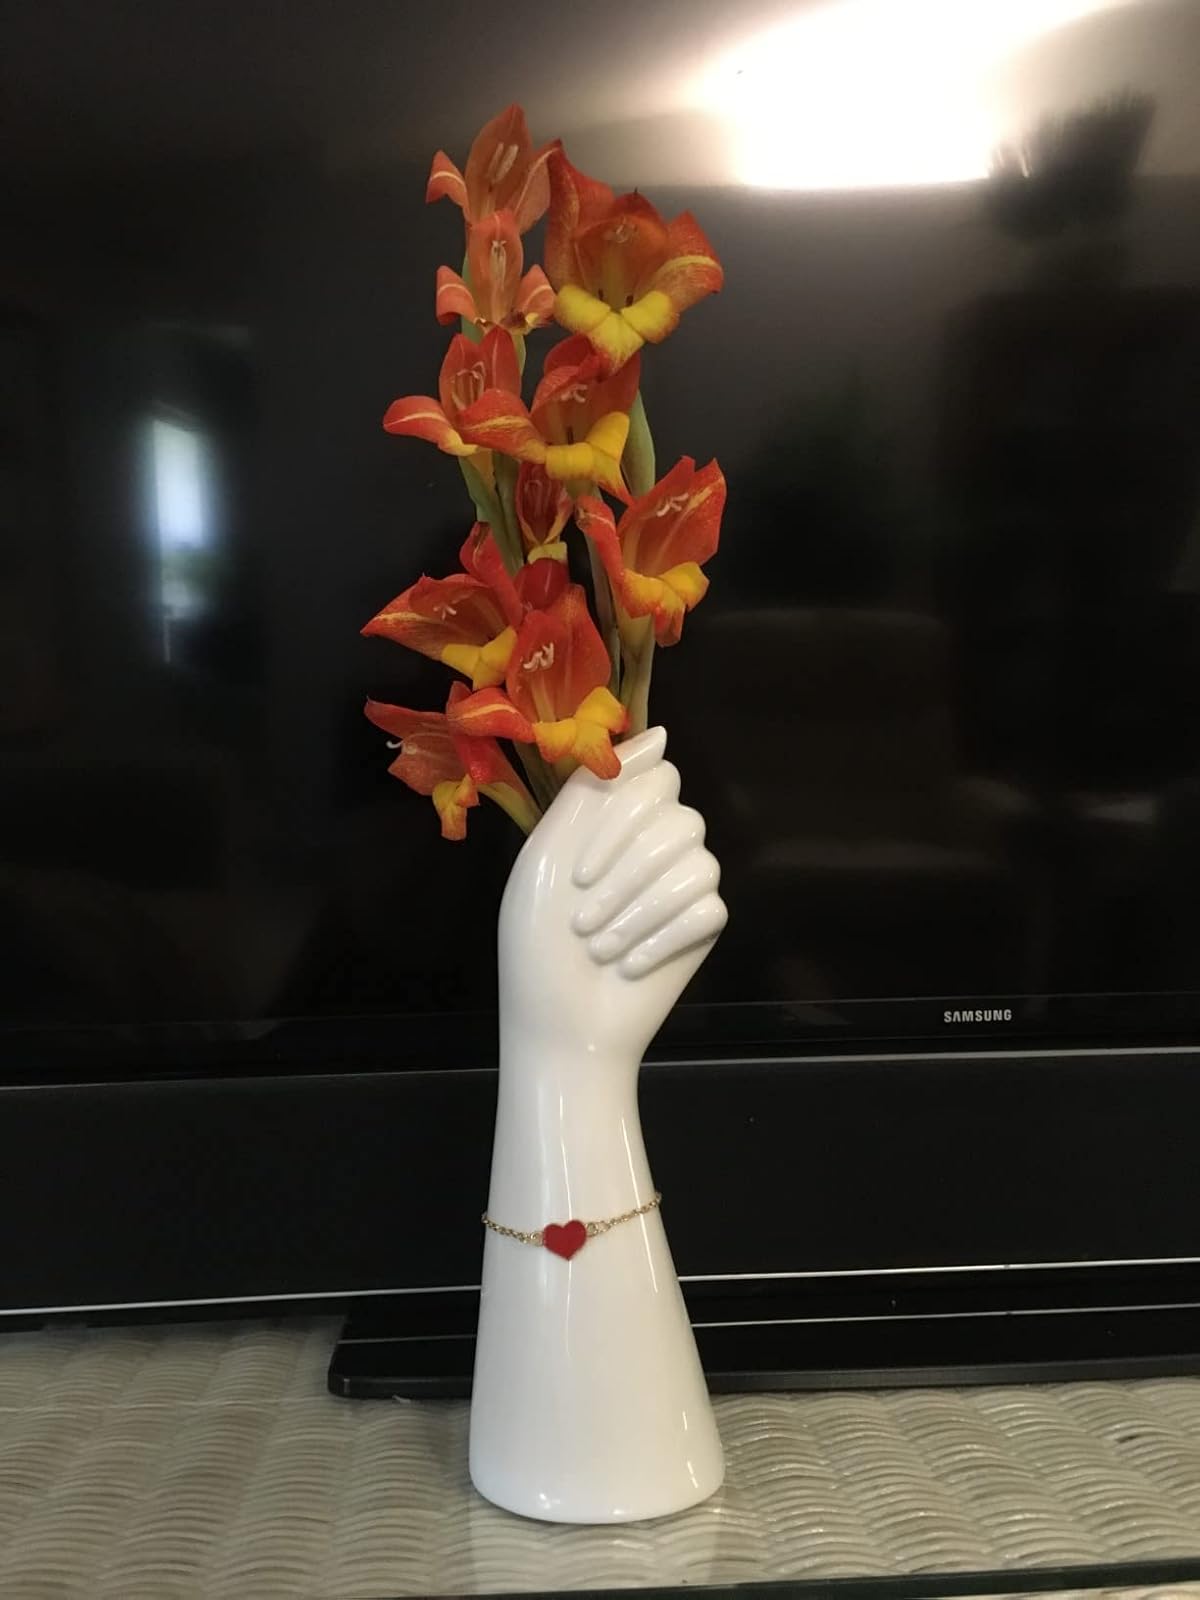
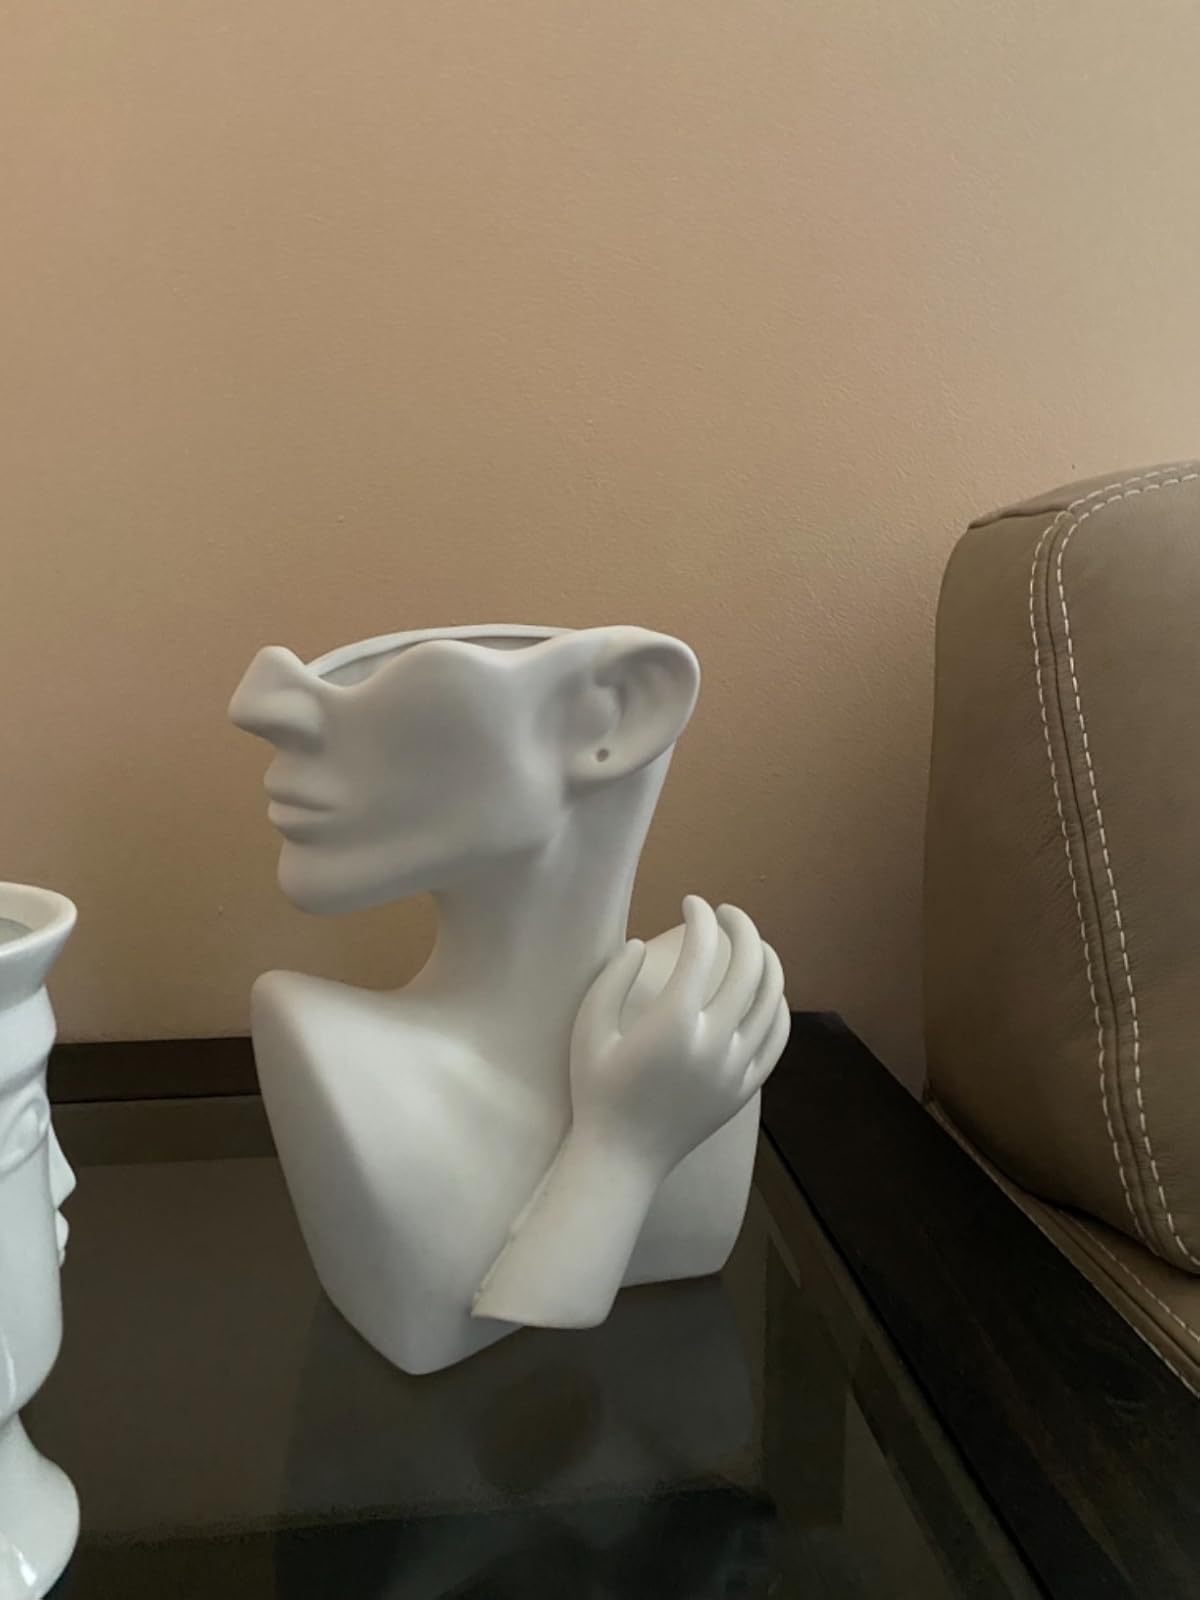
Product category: vase
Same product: no